United States Army Forces in the Far East

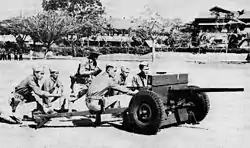
Philippine Scouts being trained at Fort William McKinley on a 37 mm (M3) anti-tank gun.

On 20 June, Army Chief of Staff George C. Marshall informed MacArthur, "Both the Secretary of War (Stimson) and I are much concerned about the situation in the Far East. Your qualifications and experience make you the logical selection for the Army Commander in the Far East should the situation approach a crisis. The Secretary has delayed recommending your appointment as he does not feel the time has arrived for such action. At the proper time, he will recommend to the President that you be so appointed."